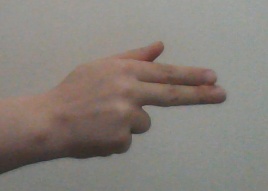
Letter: ghain